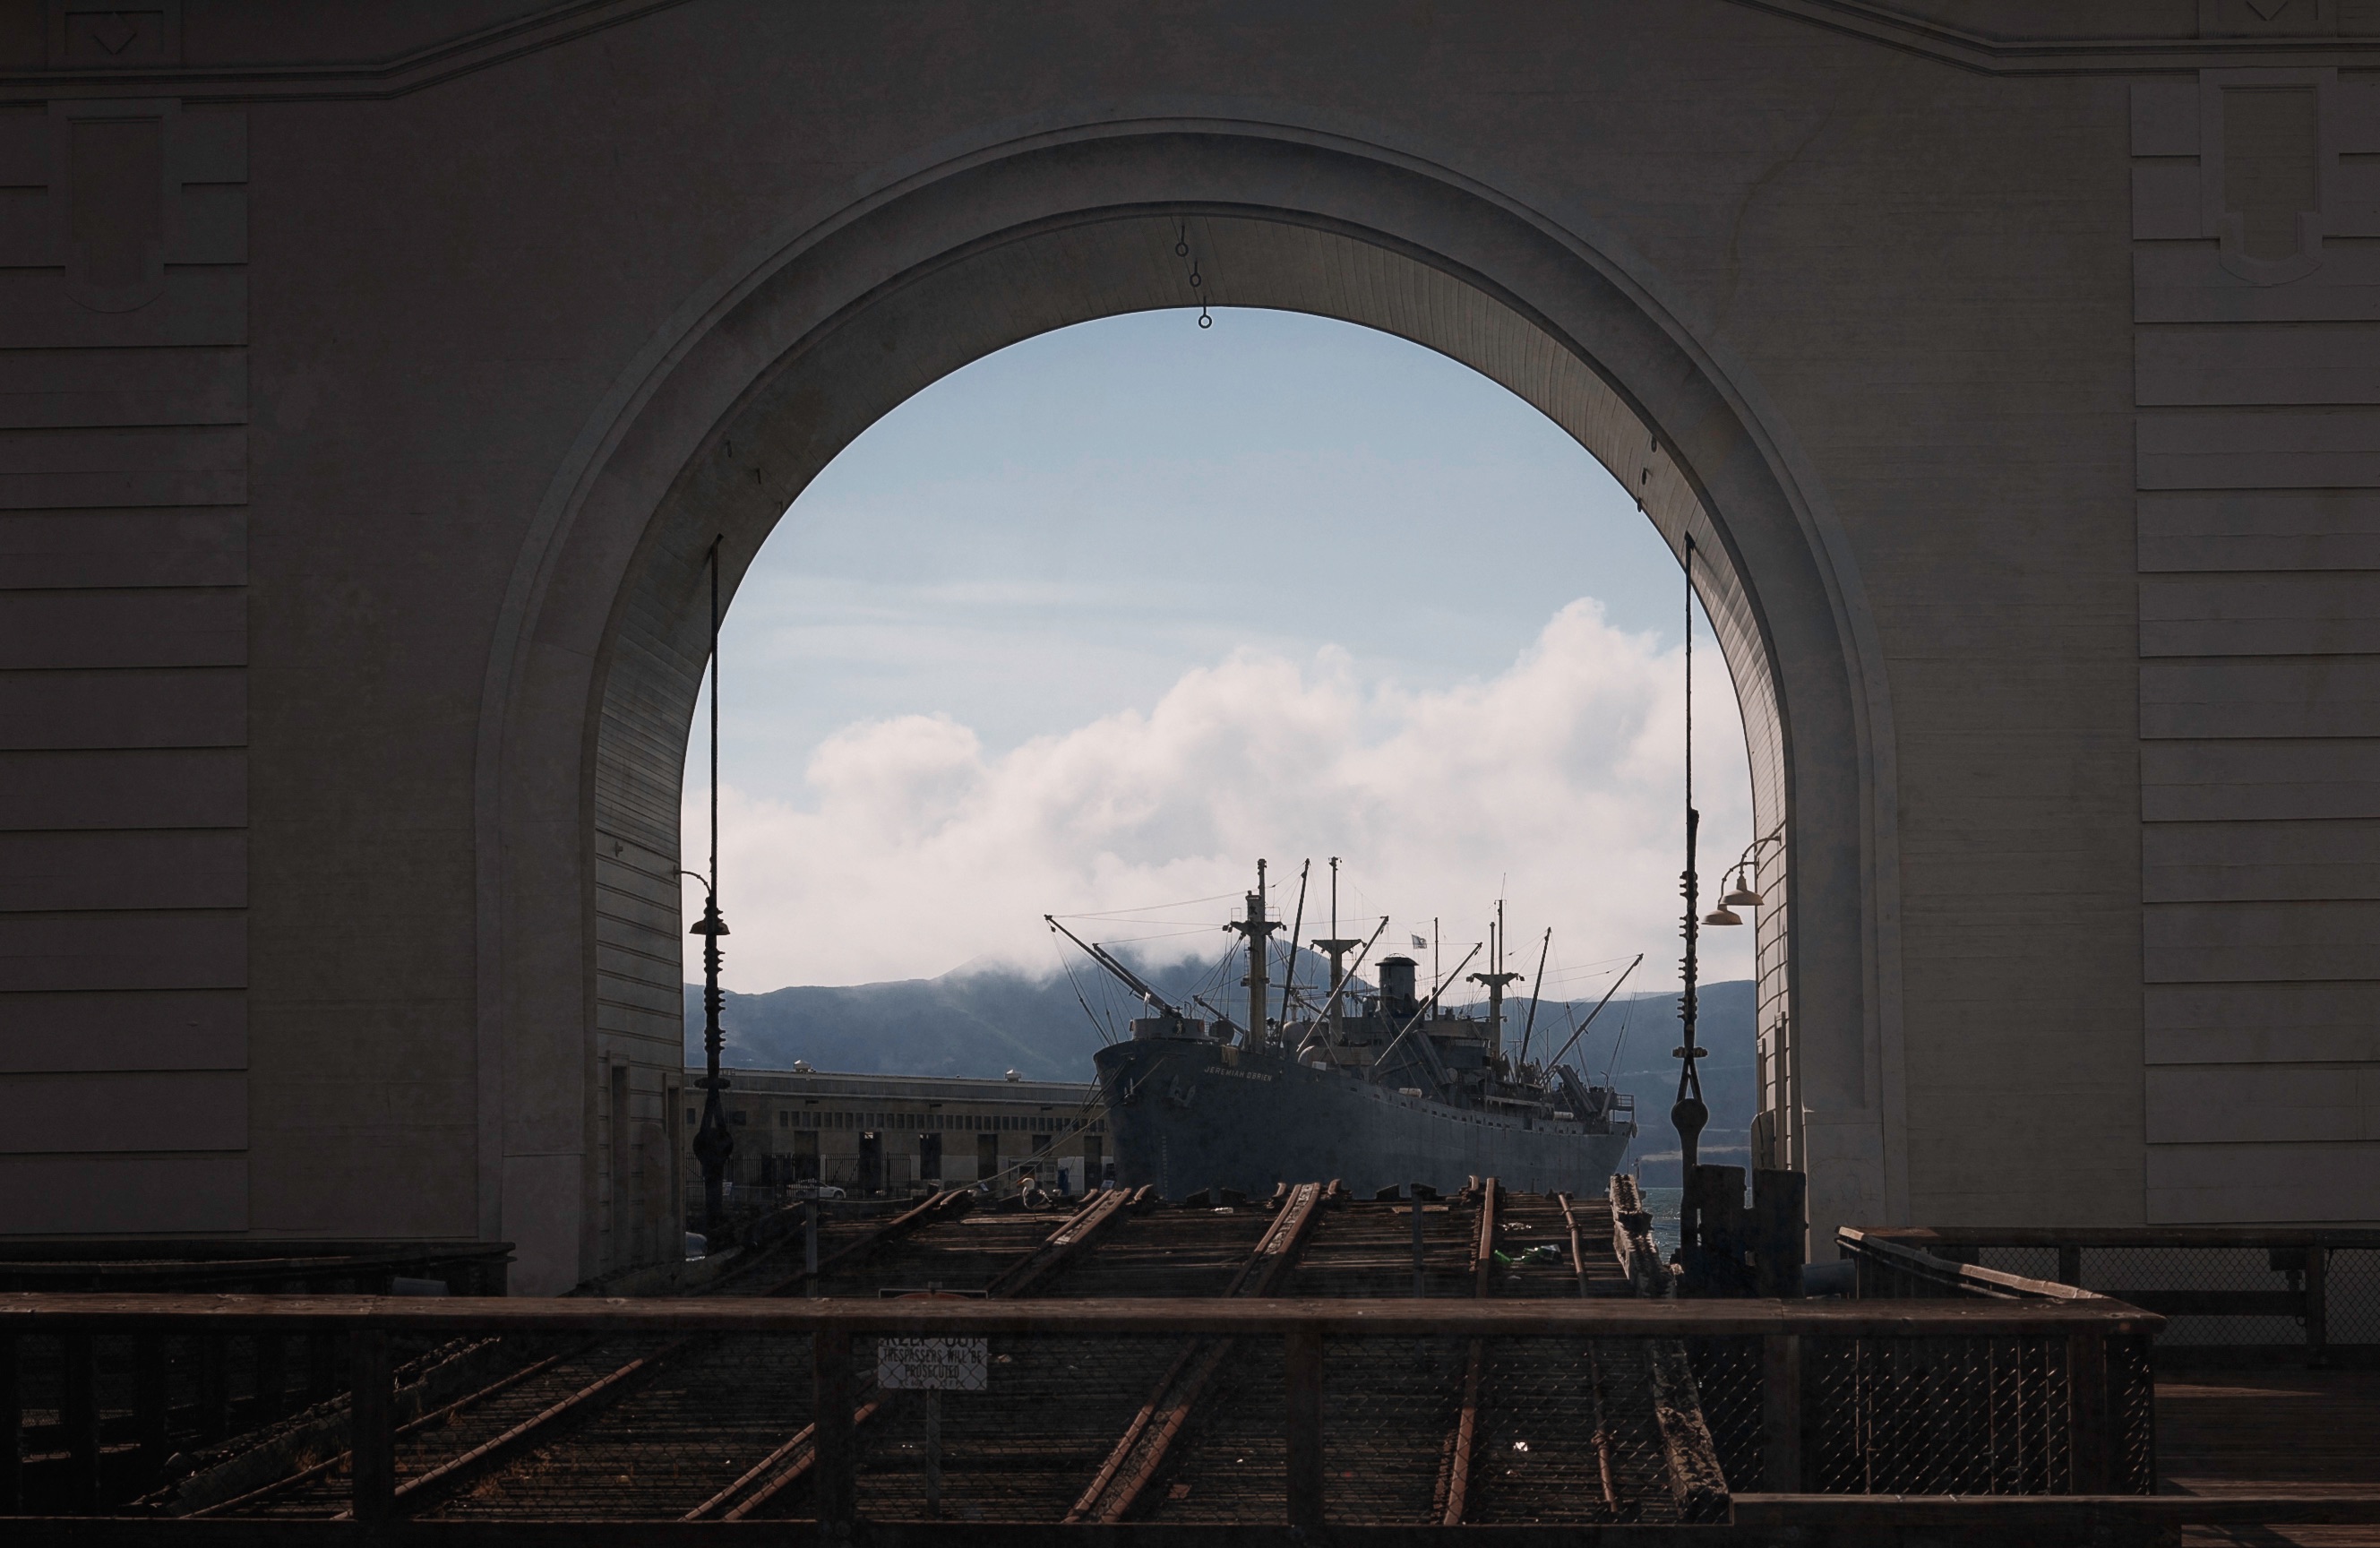
architecture, arch, landmark